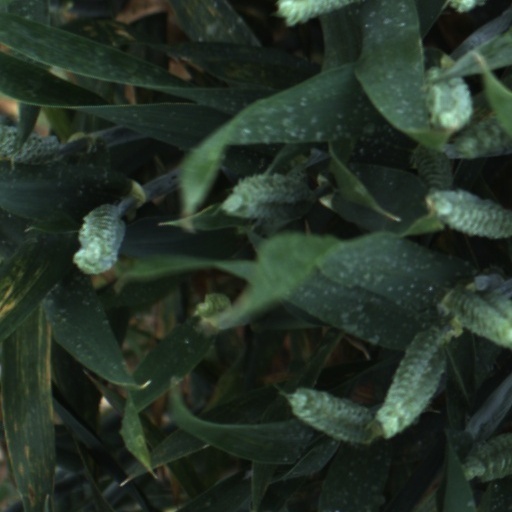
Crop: wheat